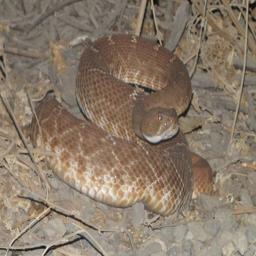
Animal: snakes